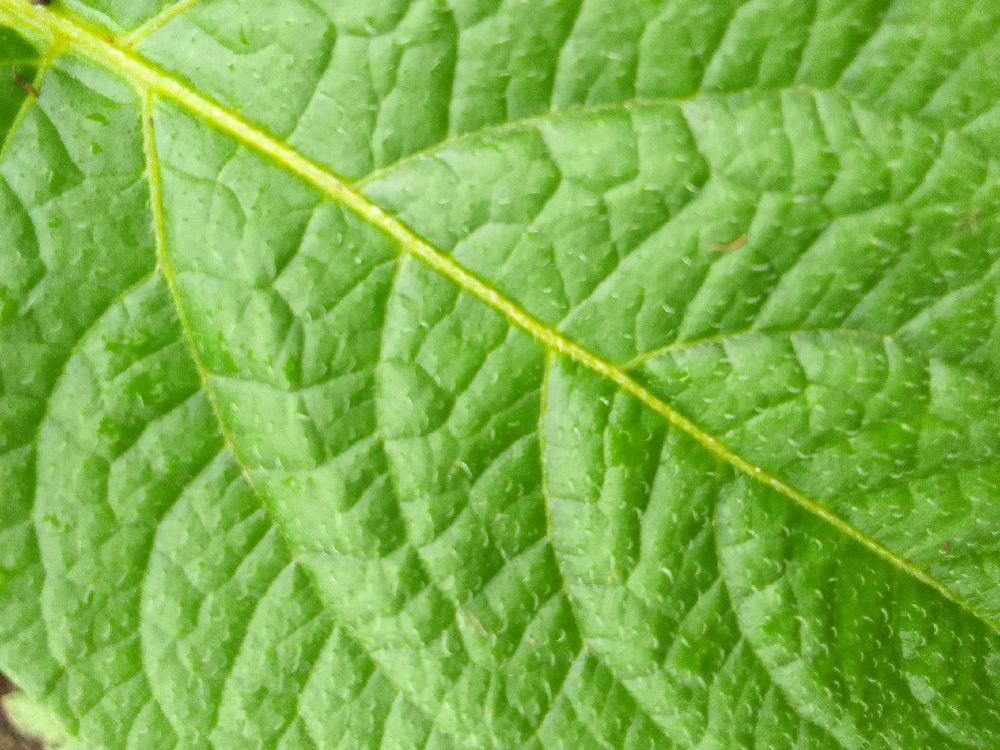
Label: Healthy